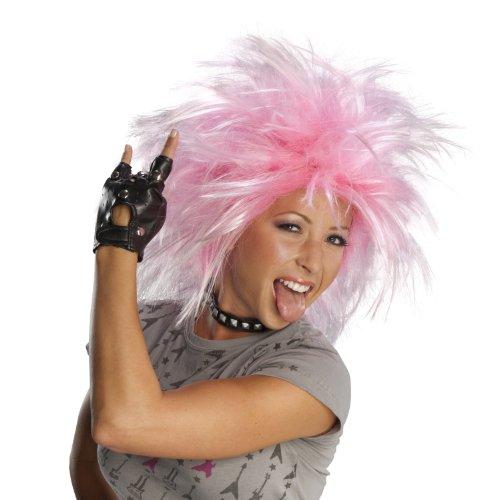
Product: Character Wig, Funky Punk Pink
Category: Clothing, Shoes & Jewelry | Costumes & Accessories | Men | Wigs
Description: Includes one funky punk pink wig.
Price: $19.00